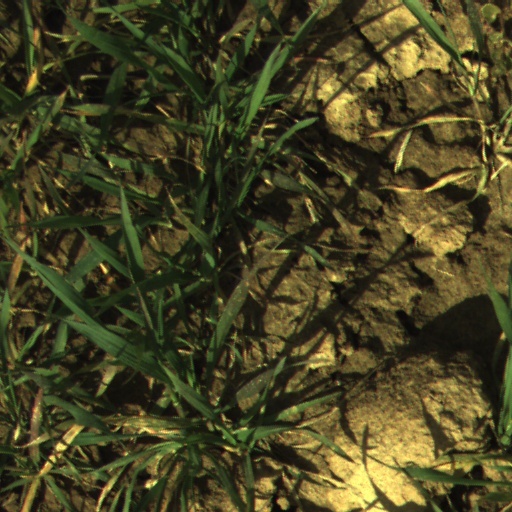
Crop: wheat